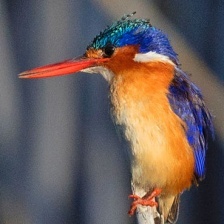
Species: MALACHITE KINGFISHER
Scientific name: CORYTHORNIS CRISTATUS